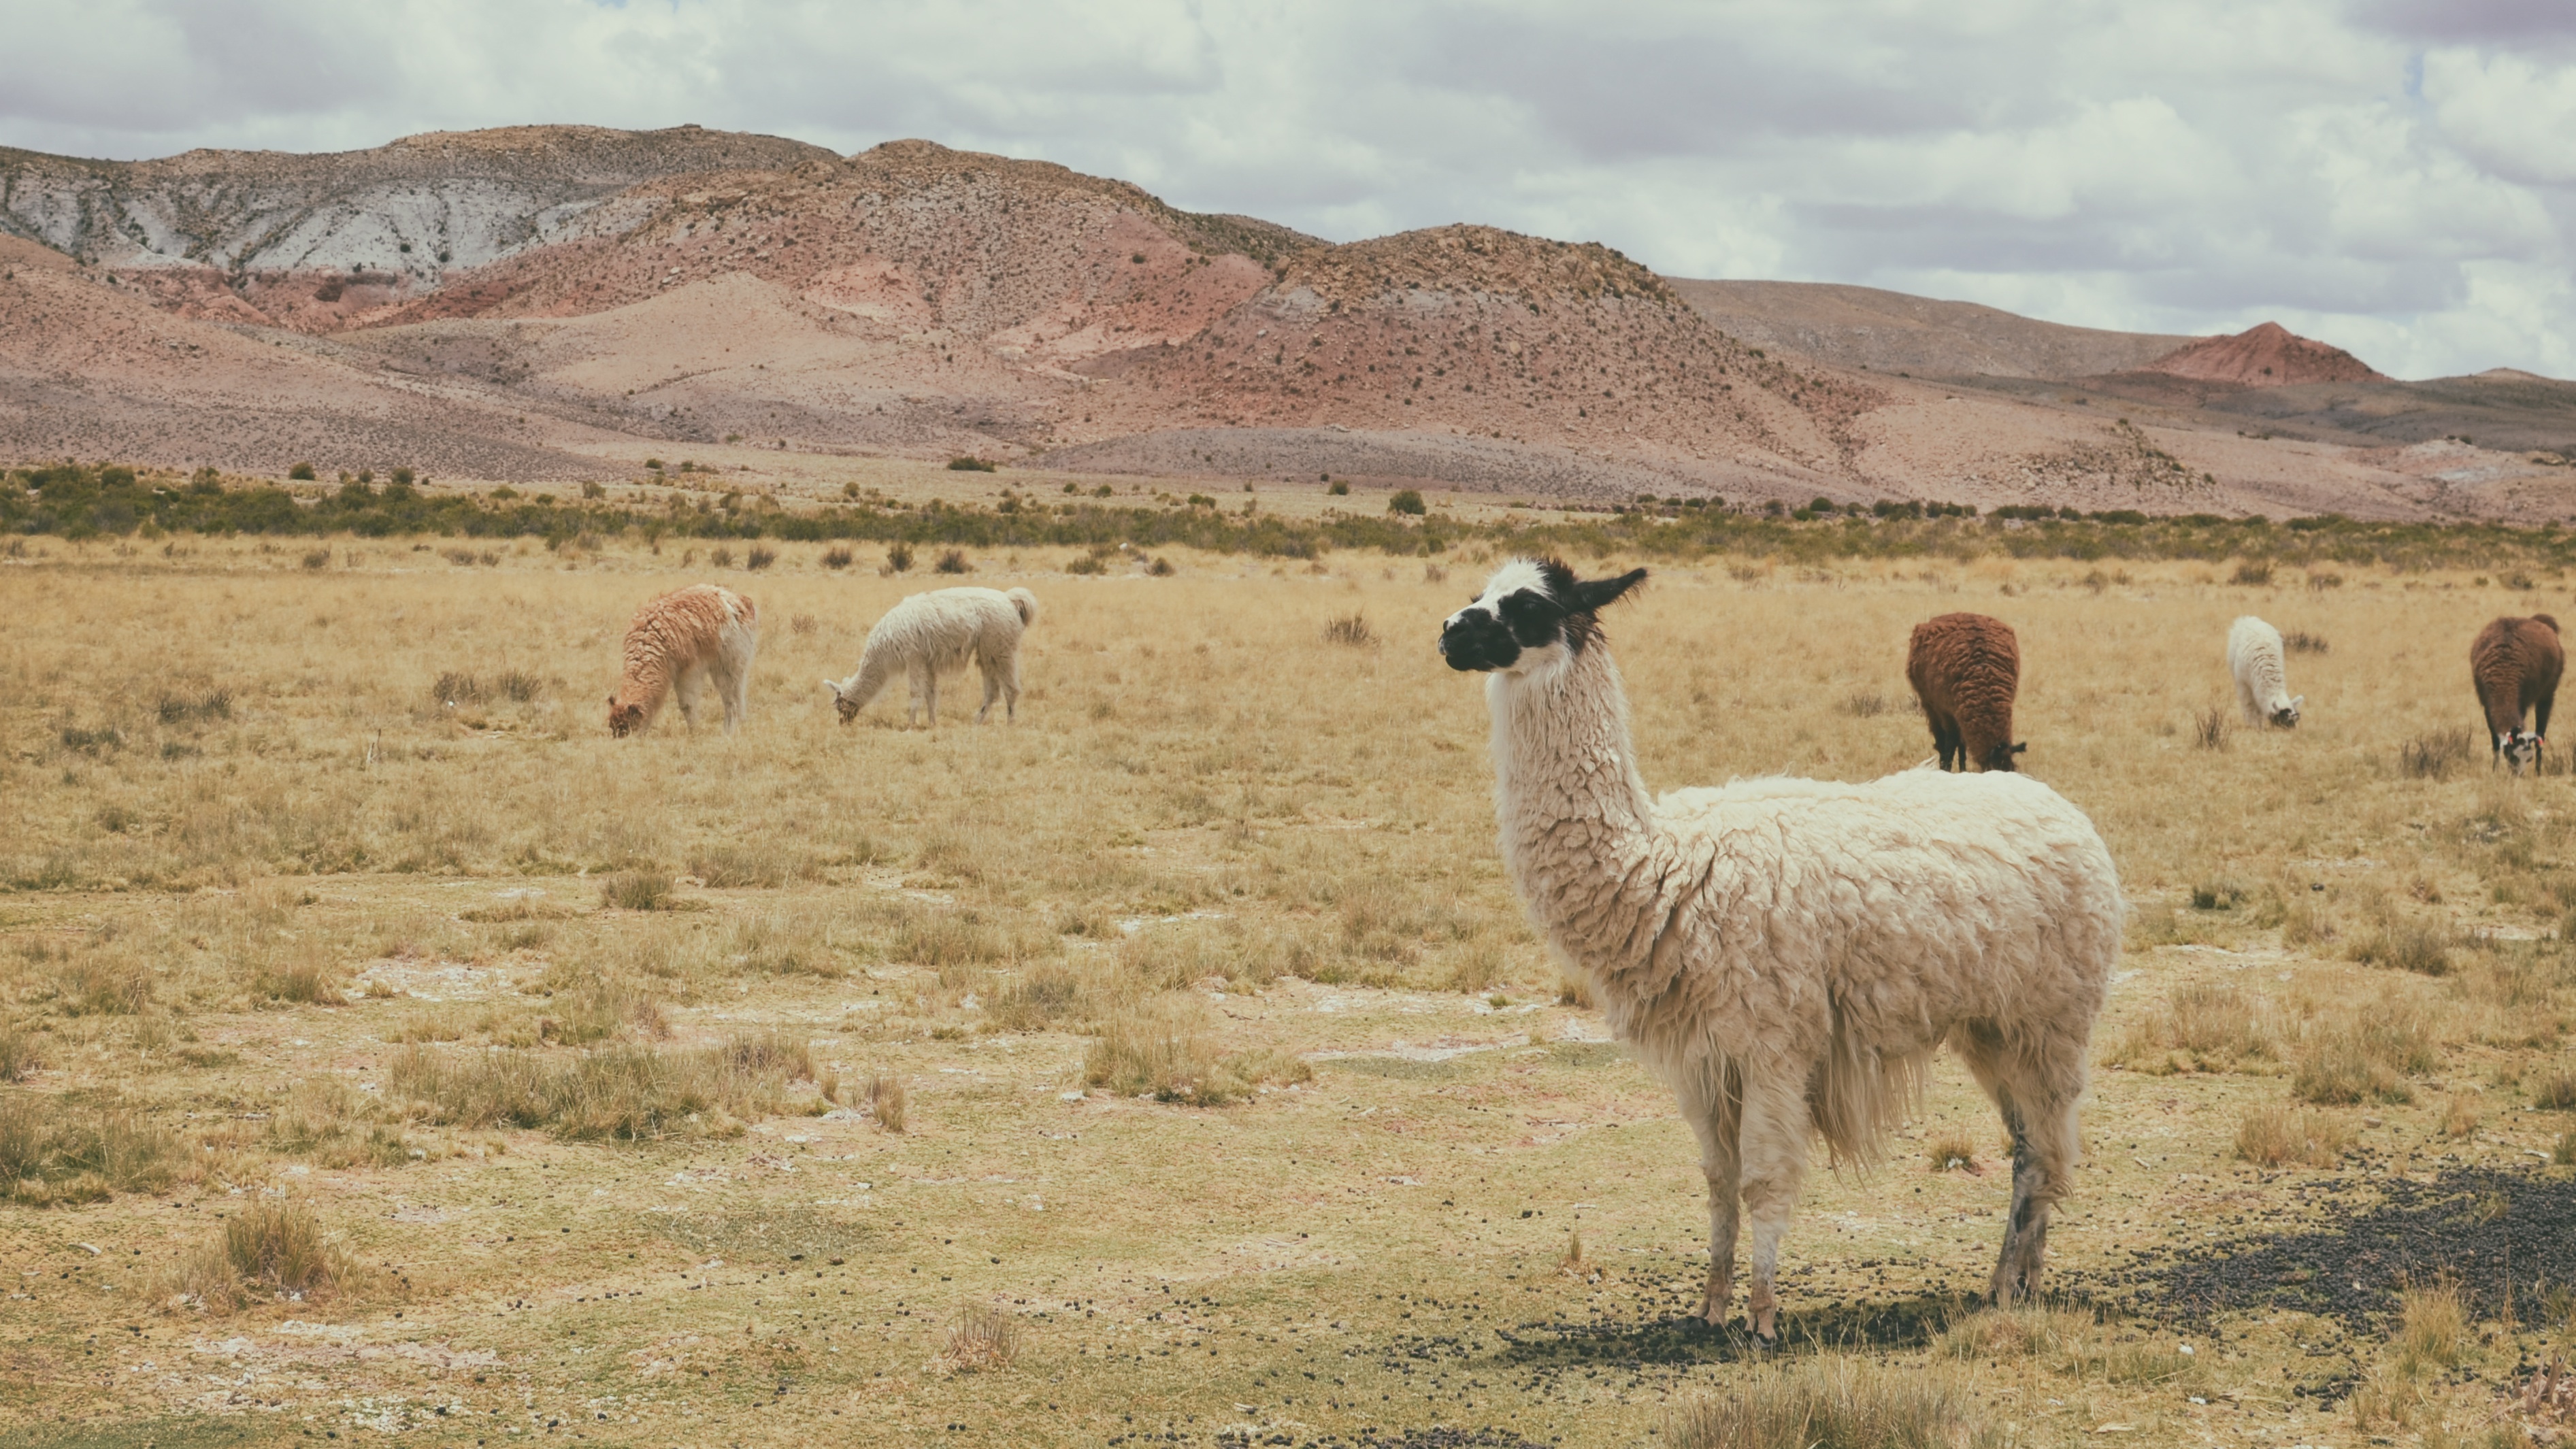
landscape, prairie, desert, wildlife, herd, grazing, mammal, fauna, plain, llama, alpaca, wild life, grassland, vertebrate, wadi, steppe, vicuna, guanaco, camel like mammal, arabian camel